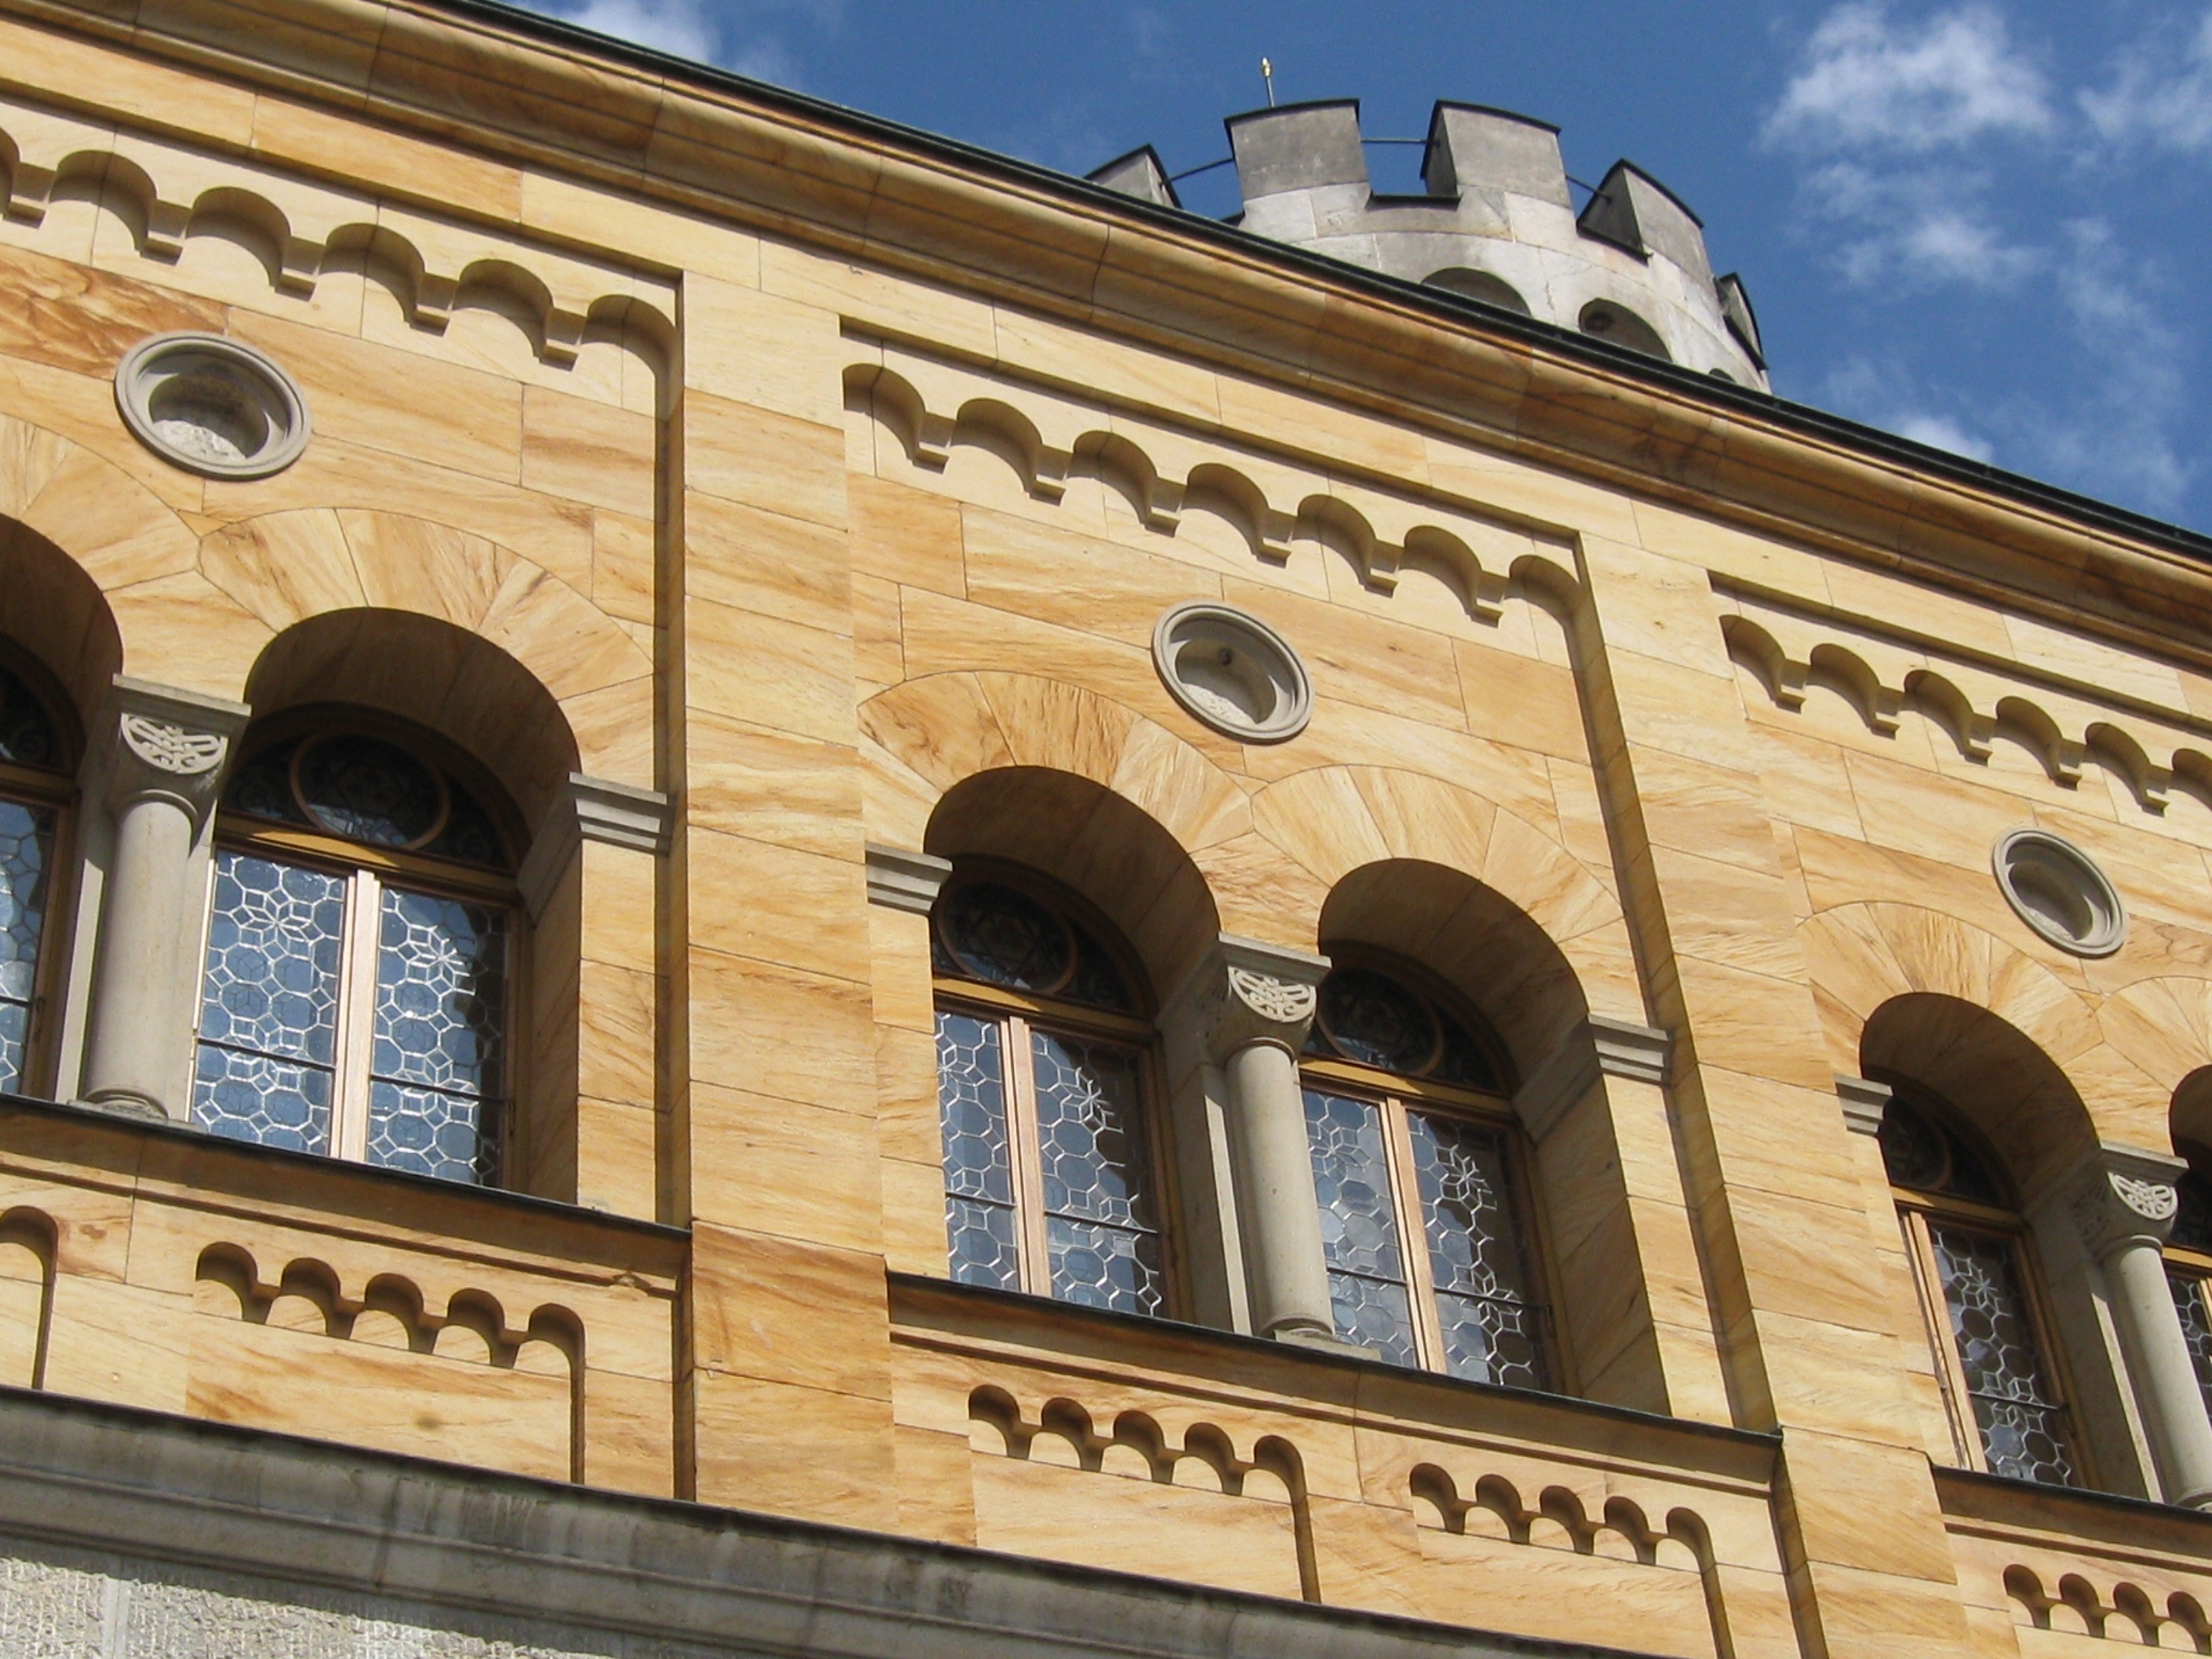
architecture, town, building, chateau, palace, downtown, europe, tower, castle, landmark, facade, historic, courtyard, germany, synagogue, bavaria, neuschwanstein, ludwig